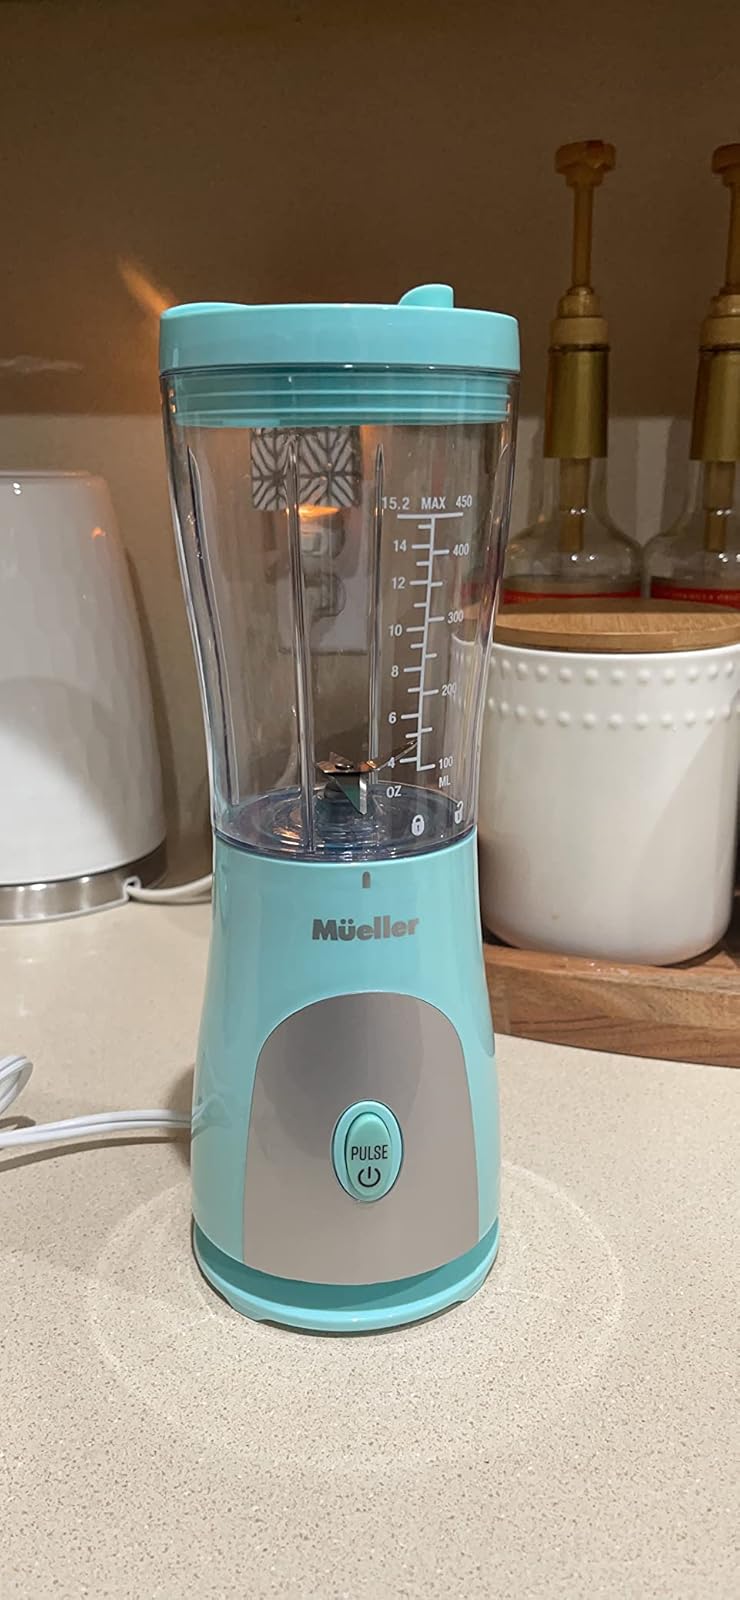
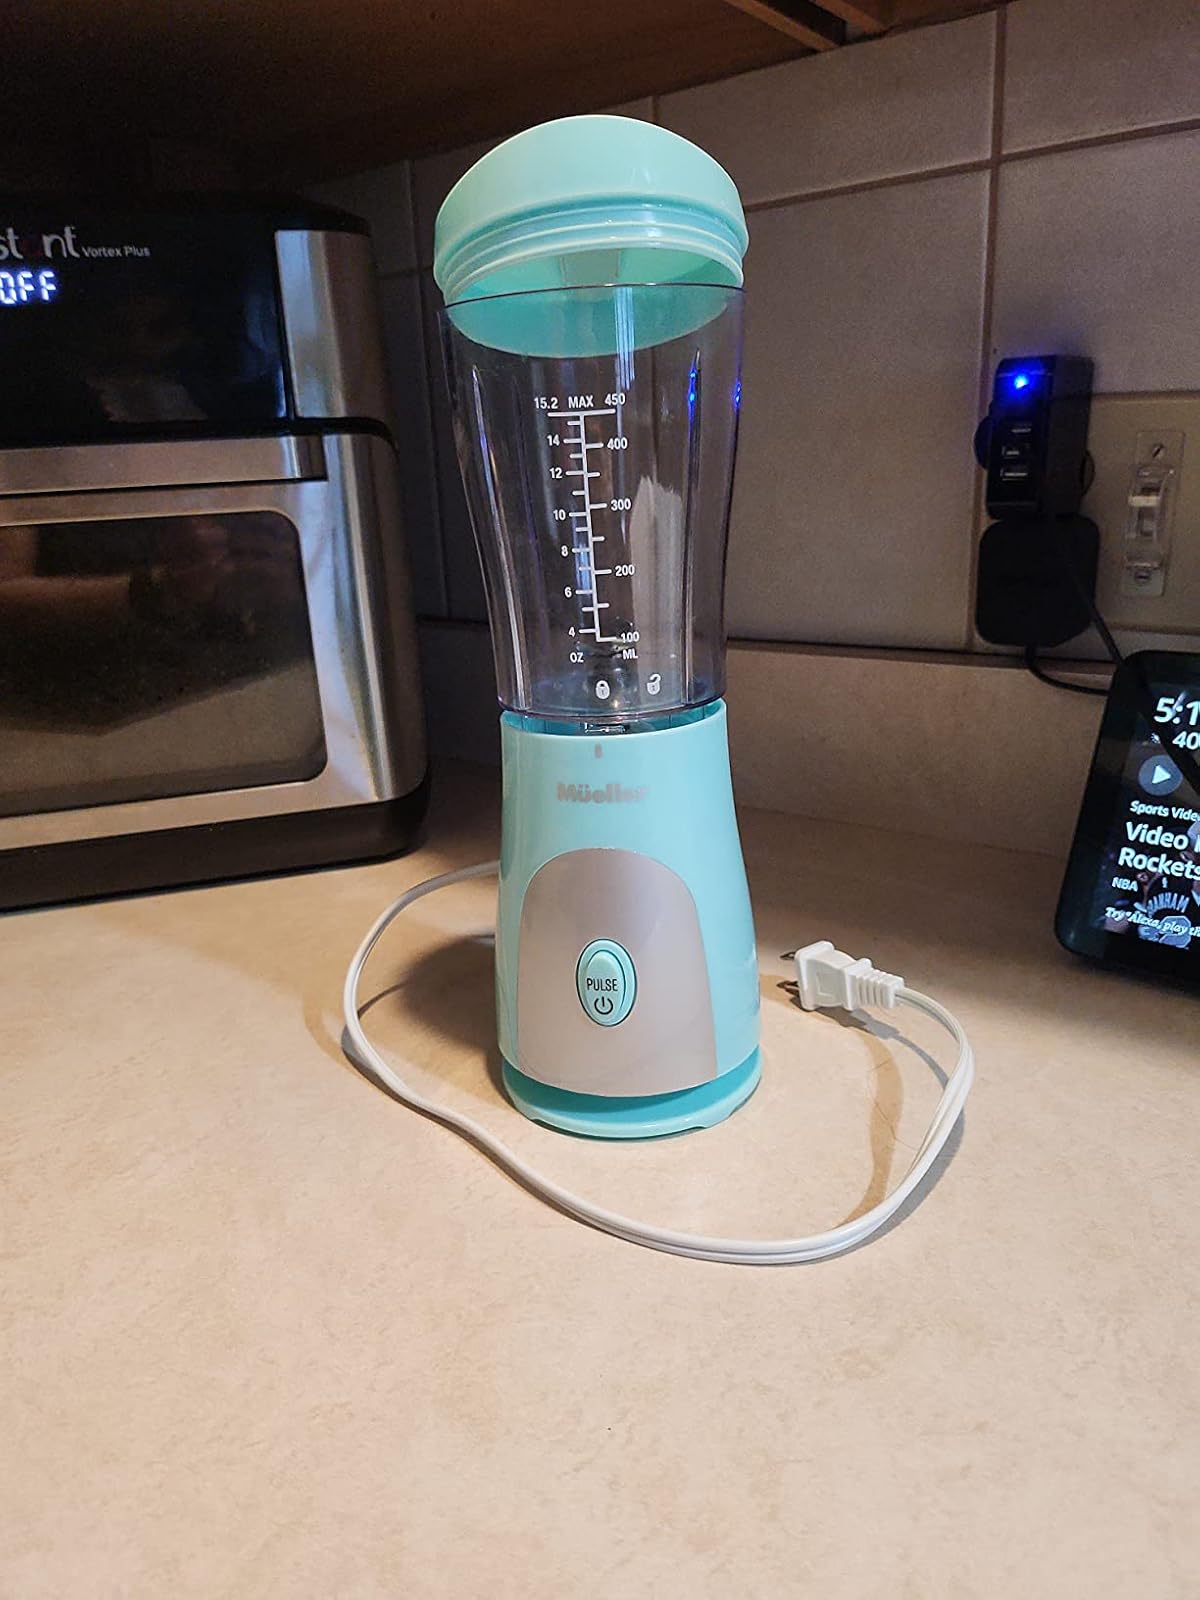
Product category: items_blender
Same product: yes